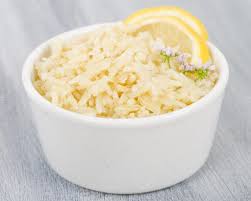
Yemek: pirinc_pilavi